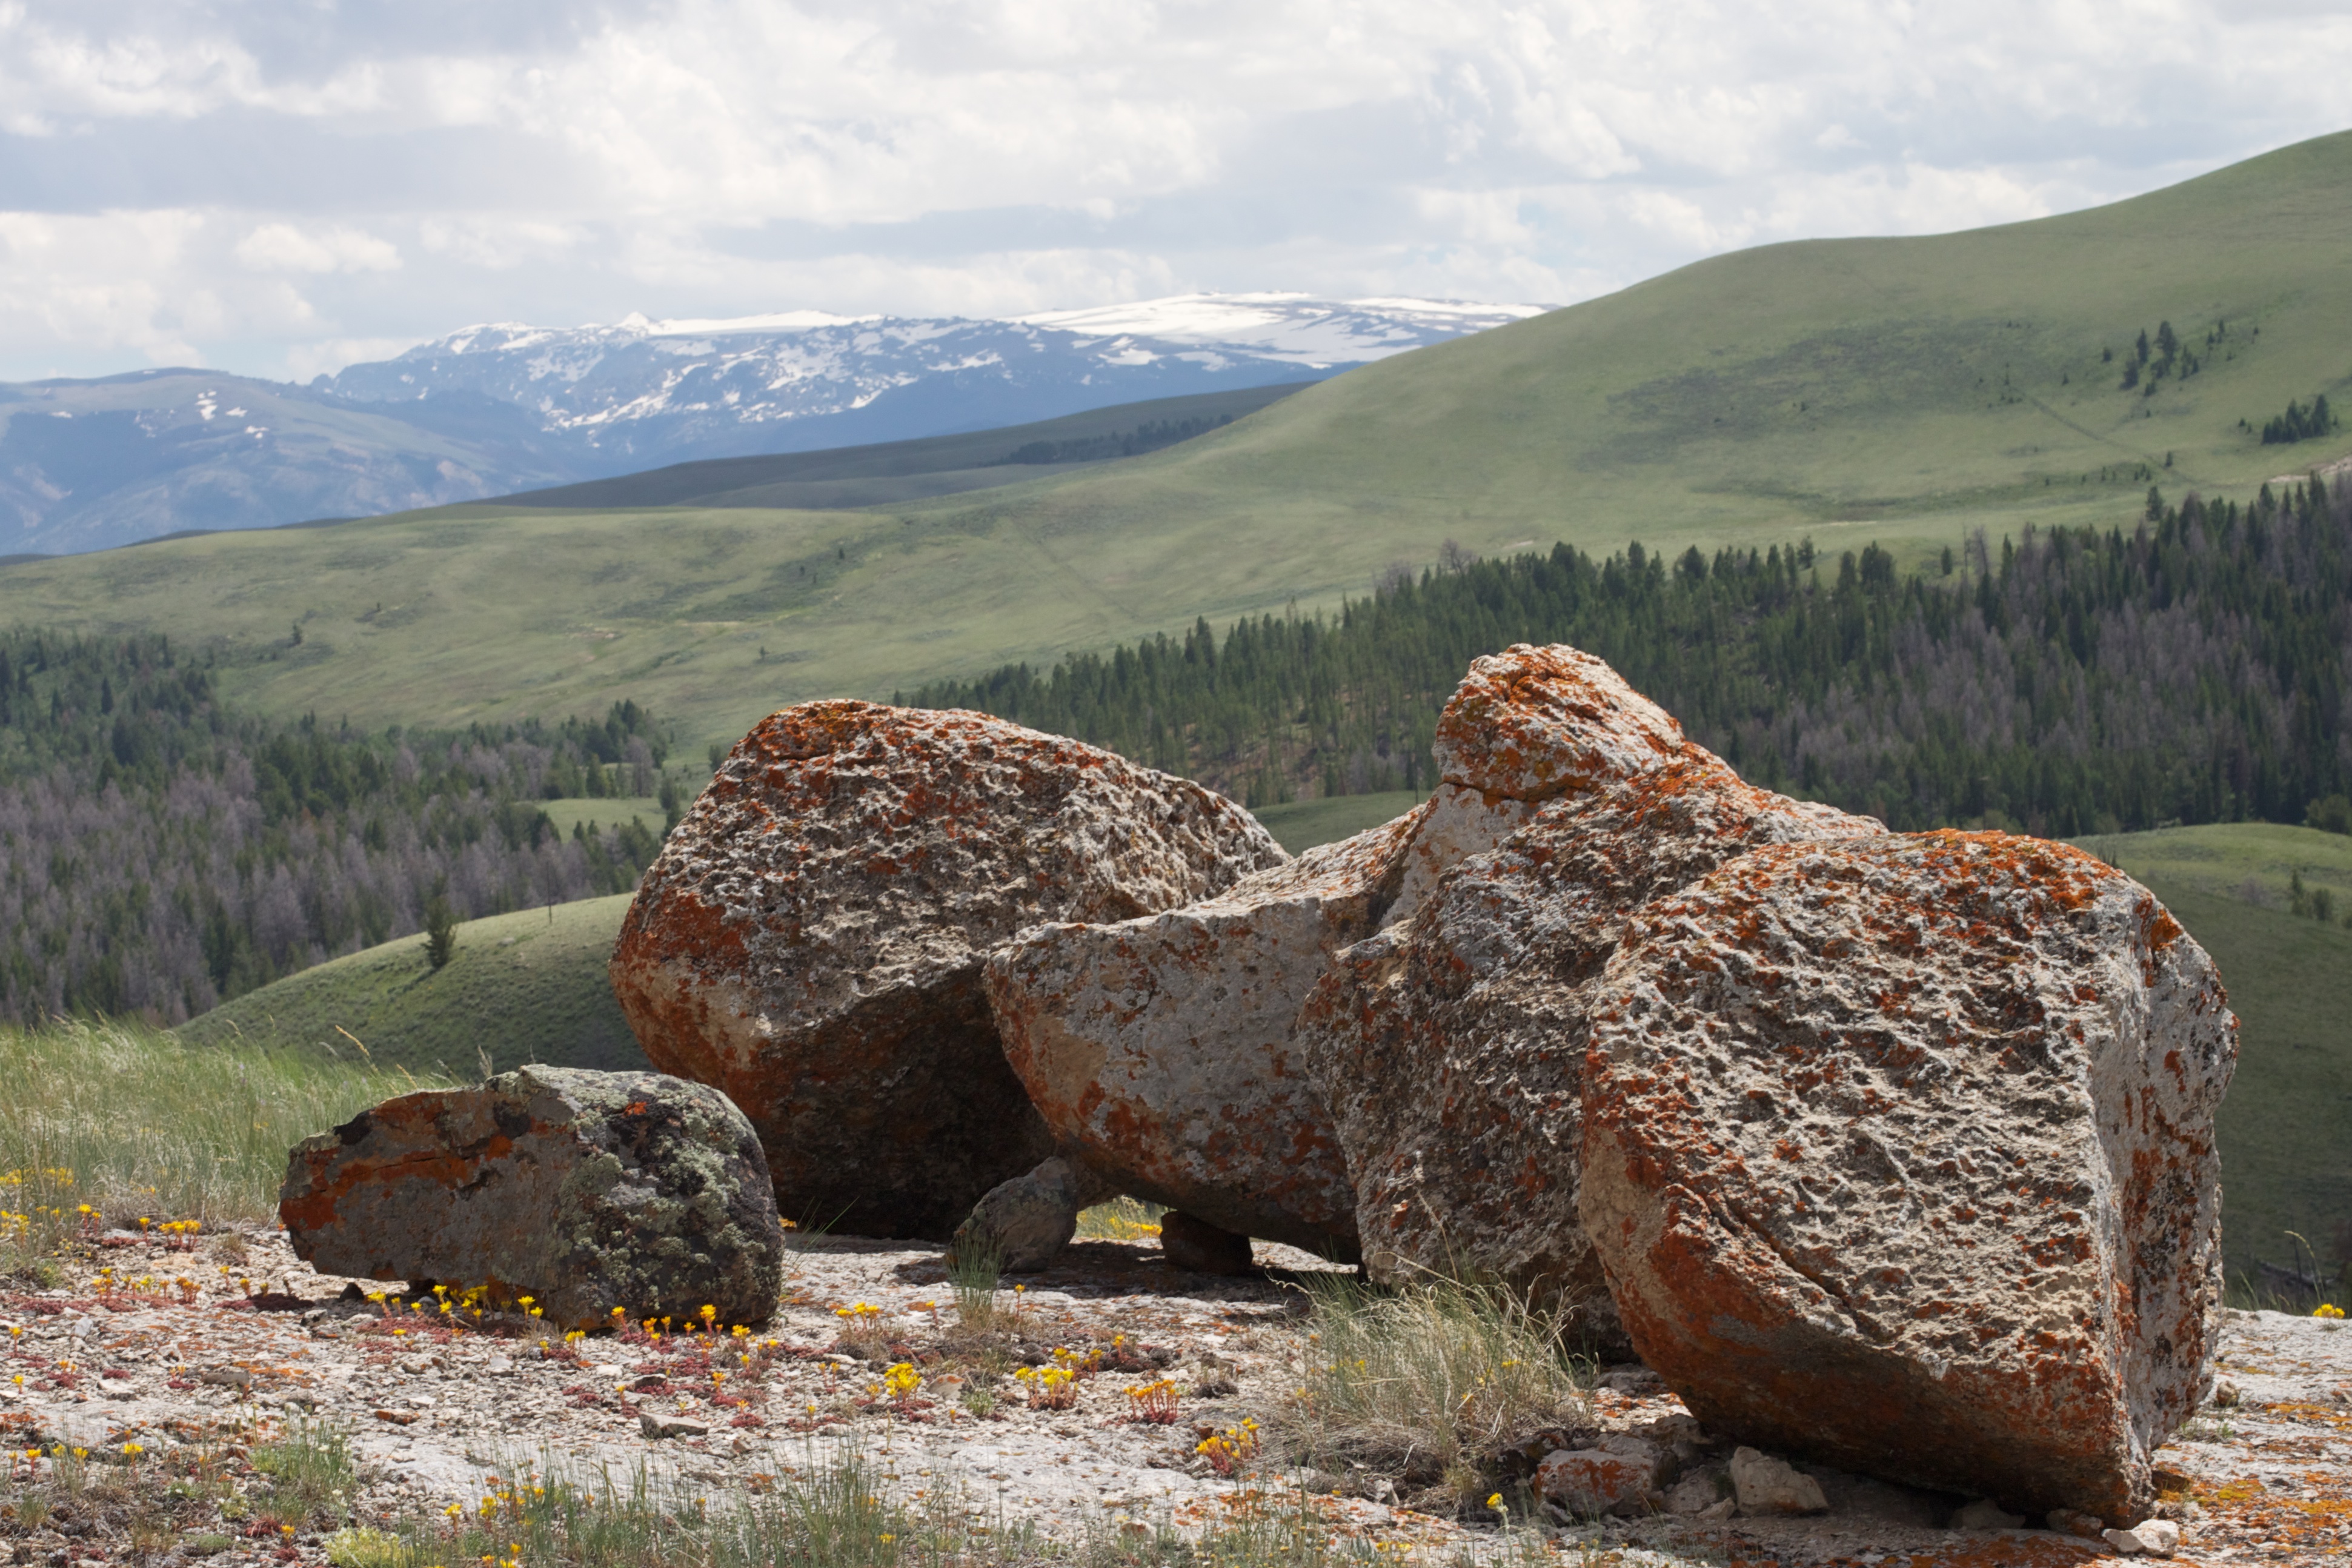
landscape, tree, nature, rock, wilderness, mountain, hill, lake, valley, mountain range, national park, material, geology, boulder, odyssey, wyoming, natural environment, mountainous landforms